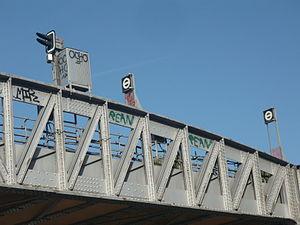
Signaux du métro parisien nommés mirlitons, positionnés entre les stations Stalingrad et Jaurès sur la ligne 2.
La signalisation ferroviaire du métro de Paris est un système adapté à l'intensité du trafic et à la densité de circulation. Il doit être parfaitement fiable afin d'assurer la sécurité des convois et fonctionner avec la plus grande régularité possible. Dès les origines, le principe de protection des trains par deux signaux fermés successifs est adopté, pour éviter au maximum les rattrapages. Plusieurs systèmes se sont succédé en un peu plus d'un siècle d'existence, du block automatique système Hall des années 1900 au système d'automatisation de l'exploitation des trains du XXIᵉ siècle.
Un mirliton est un signal ferroviaire utilisé par la SNCF, les CFL ou, avec un dessin différent, dans le réseau parisien du métro.